Godzilla Minus One

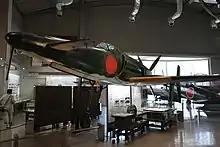
The replica of the Kyushu J7W "Shinden" used in the film on display at the Tachiarai Peace Memorial Museum

In 2019, Toho began a "Godzilla Room" division, devoted to planning new "Godzilla" projects. Following the completion of his film "The Great War of Archimedes" that same year, producer Minami Ichikawa appointed renowned filmmaker Takashi Yamazaki to make Toho's next "Godzilla" film. "Godzilla Minus One" ultimately became Yamazaki's third time working on a production utilizing Godzilla. His 2007 film "" features the monster in a dream-like opening sequence, and he created the motion simulator attraction "" (2021) for Seibu-en during pre-production.